Soul

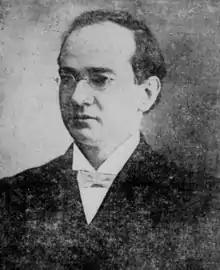
Duncan MacDougall was a physician from Haverhill, Massachusetts, who wished to scientifically determine if a soul had weight

Following Aristotle and Avicenna, Thomas Aquinas understood the soul to be the first actuality of the living body. Consequent to this, he distinguished three orders of life: plants, which feed and grow; animals, which add sensation to the operations of plants; and humans, which add intellect to the operations of animals. Concerning the human soul, his epistemological theory required that, since "the knower becomes what he knows", the soul is definitely not corporeal—if it is corporeal when it knows what some corporeal thing is, that thing would come to be within it. Therefore, the soul has an operation which does not rely on a body organ, and therefore the soul can exist without a body. Furthermore, since the rational soul of human beings is a subsistent form and not something made of matter and form, it cannot be destroyed in any natural process.